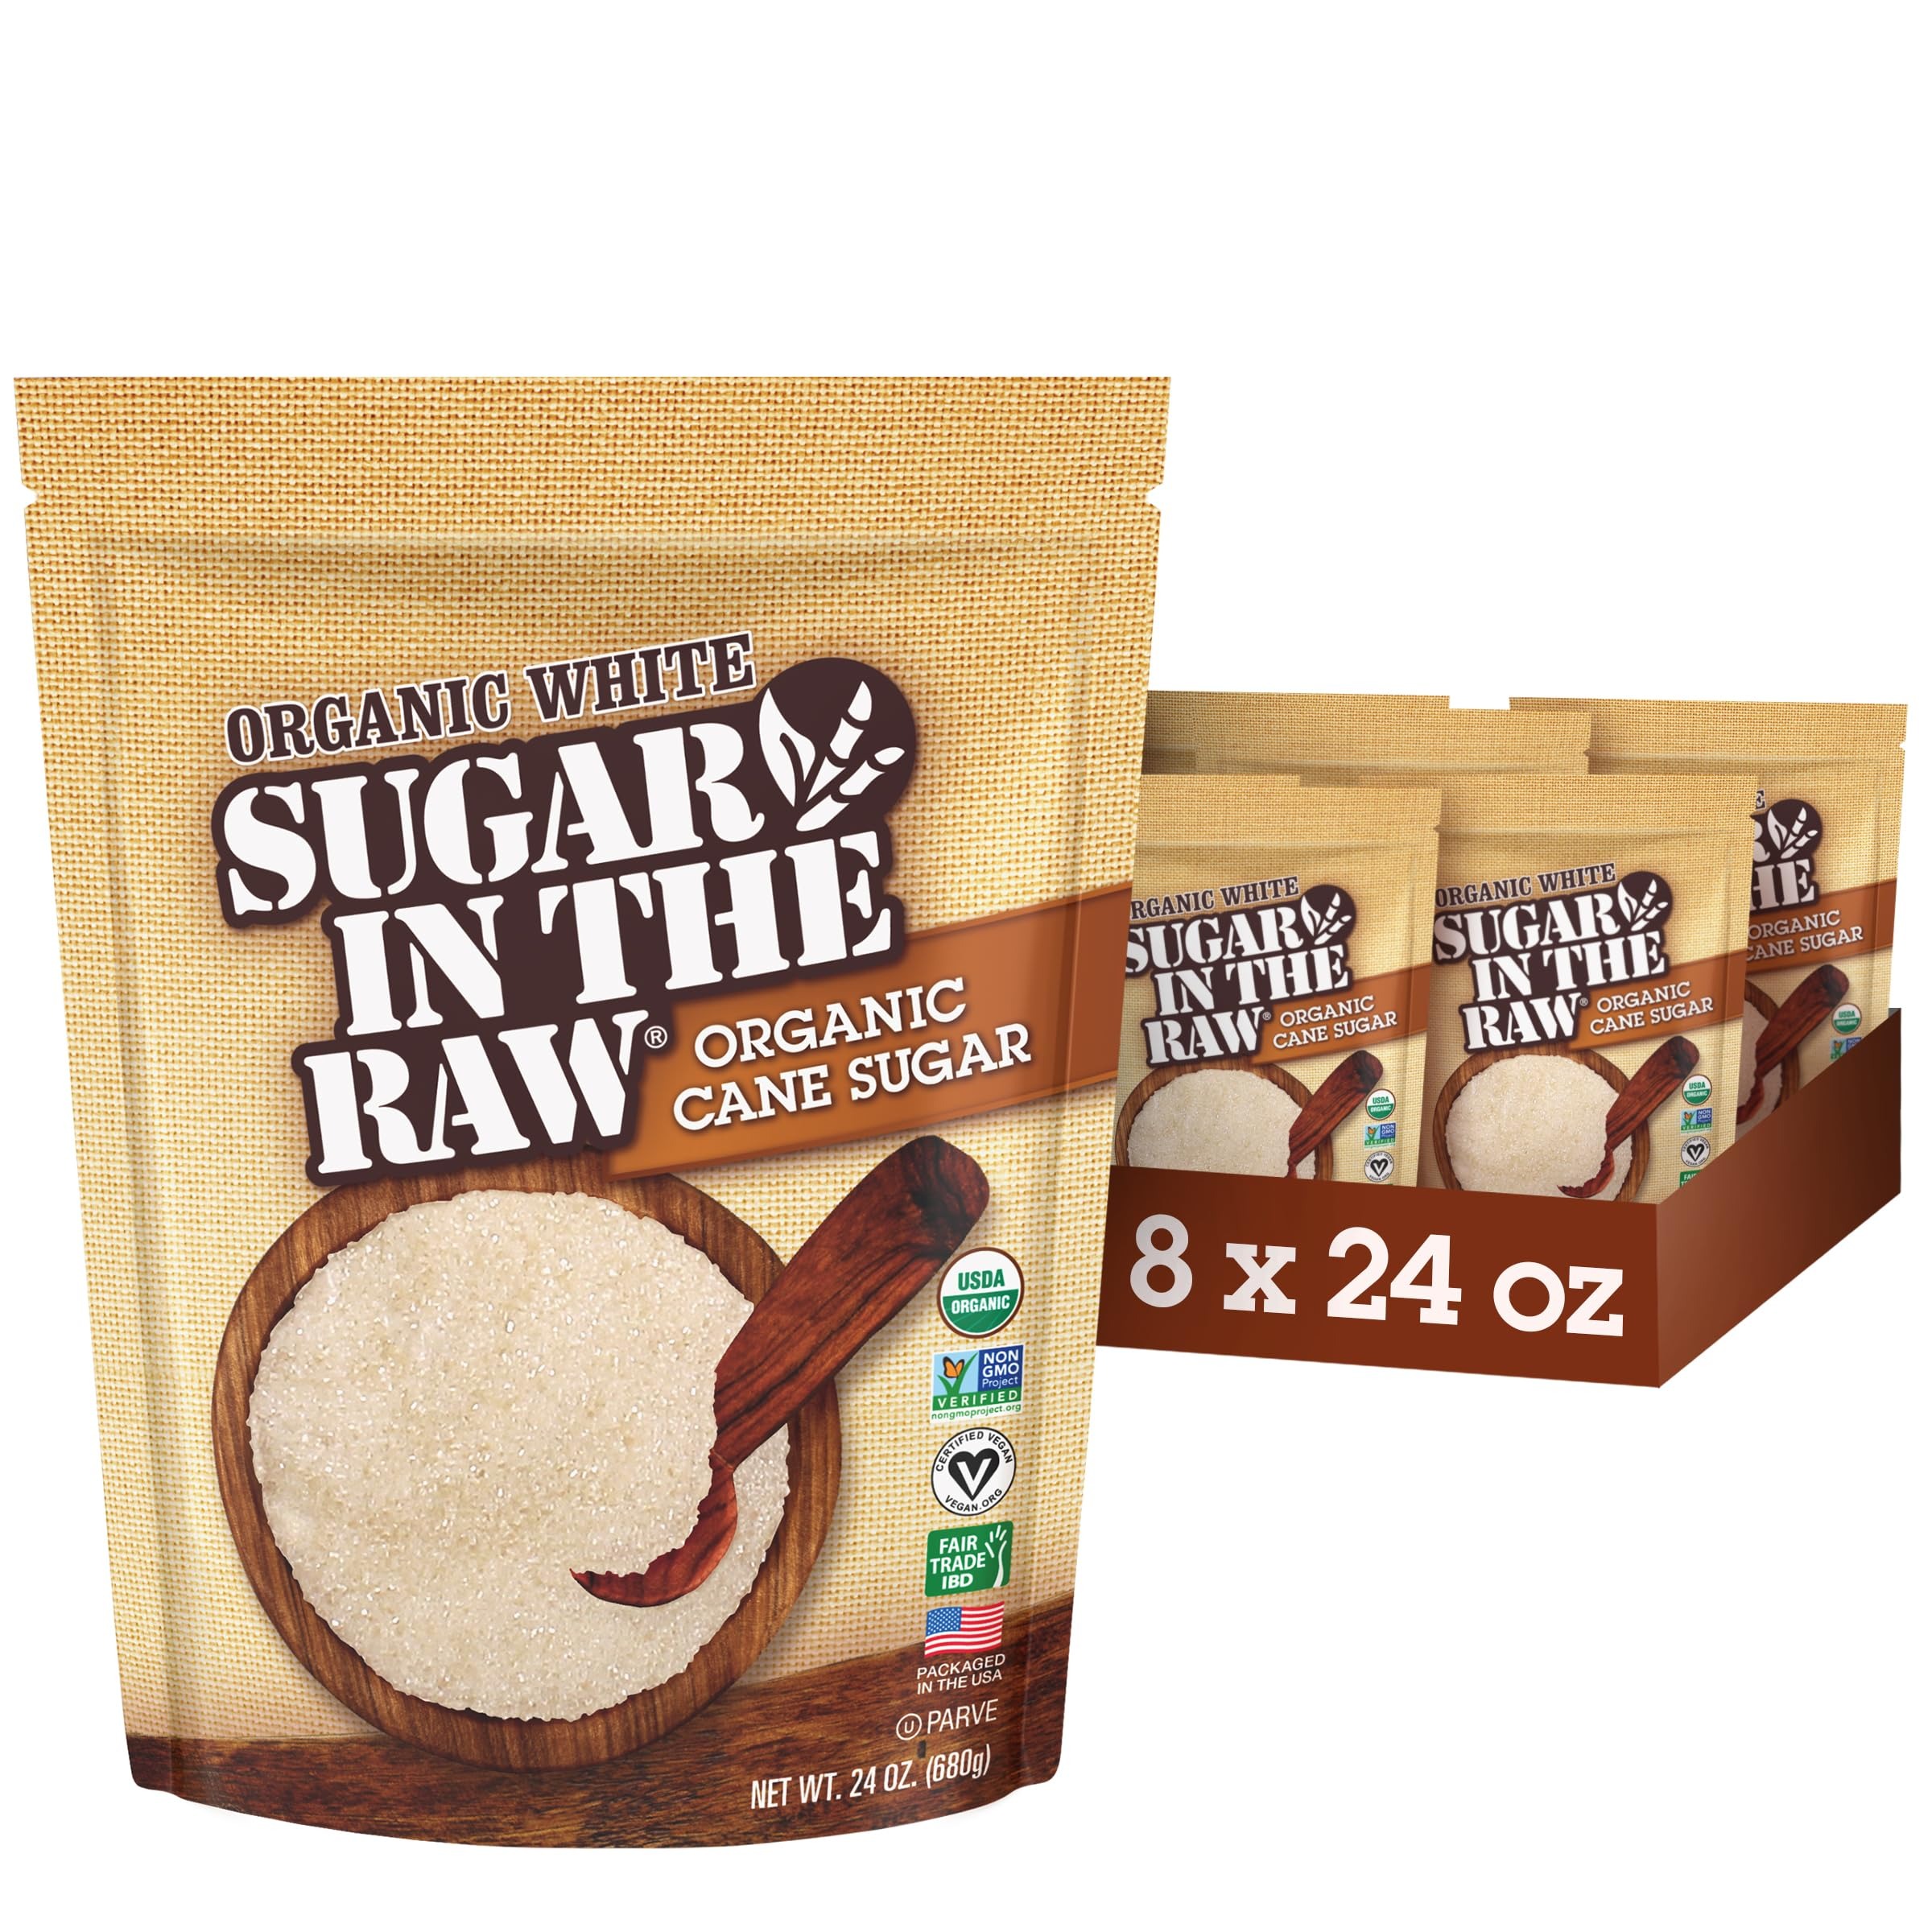
Item Name: Sugar In The Raw Organic Granulated White Premium Cane Sugar, No Erythritol, Pure Natural Sweetener, Hot & Cold Drinks, Coffee, Baking, Vegan, Gluten-Free, Non-GMO, Bulk Sugar, 24 oz Bag (8-Pack)
Bullet Point 1: Pure organic alternative to refined sugars
Bullet Point 2: Perfect for baking, cooking, and sweetening
Bullet Point 3: 100% USDA Organic, Non-GMO, Gluten Free, Vegan, Kosher, Eco-Social Certified
Bullet Point 4: RICH NATURAL FLAVOR: A wholesome alternative to refined white sugar, Sugar In The Raw Organic White crystals are never bleached, retaining their natural-white color. Sugar In The Raw Organic White can be used in many ways including being sprinkled over oatmeal, baked in a cake or to sweeten your morning latte.
Bullet Point 5: THE BETTER CHOICE: Sugar In The Raw distinctive color and taste comes from the sugarcane molasses flavor that occurs in the crystals.
Value: 192.0
Unit: Ounce

Price: 26.485